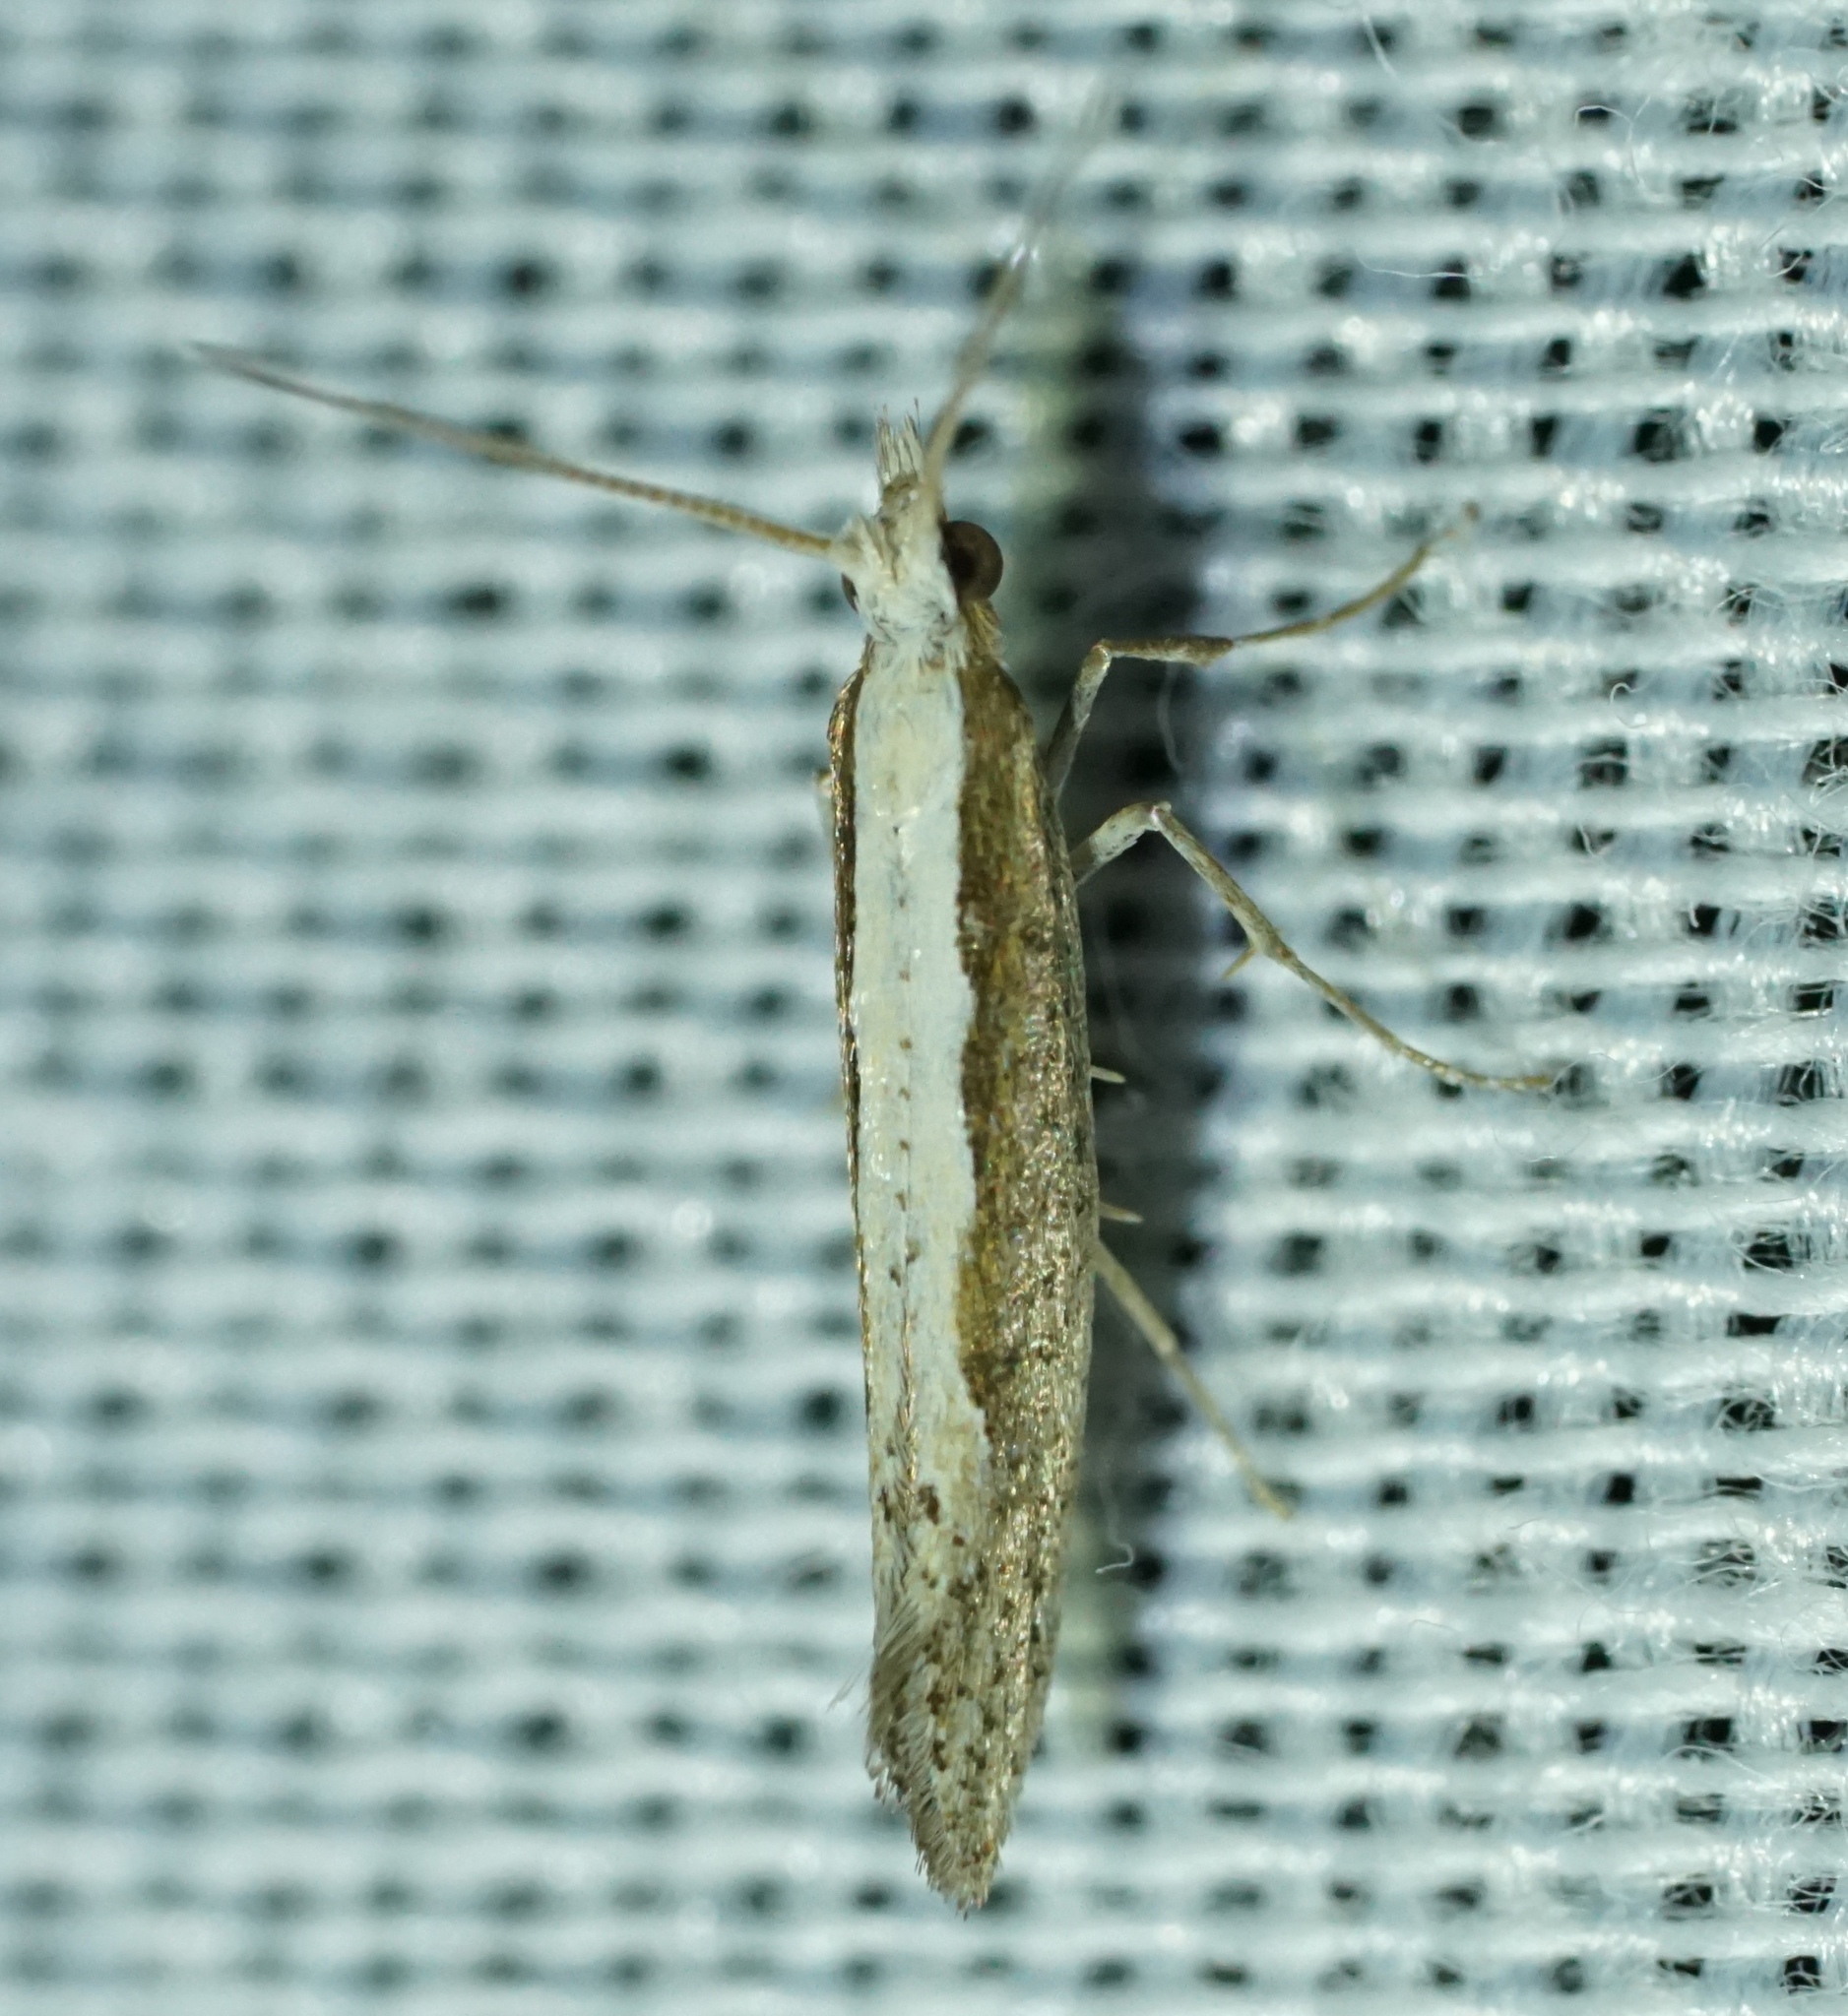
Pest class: diamondback_moth